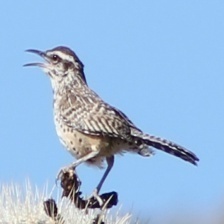
Species: CACTUS WREN
Scientific name: CAMPYLORHYNCHUS BRUNNEICAPILLUS